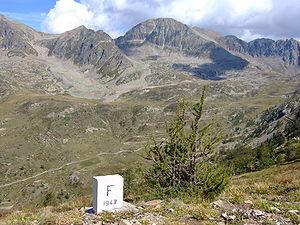
Une borne frontière à proximité du col de la Lombarde, entre Isola 2000 et Sant'Anna di Vinadio - Photo amateur prise par moi-même Italiano: Una cippo di confine nei pressi del Colle della Lombarda, tra Isola 2000 e Sant'Anna di Vinadio - Foto amatoriale scattata da me stesso
La frontière franco-italienne est la frontière séparant la France et l'Italie.
Le traité de Paris signé le 10 février 1947 est le résultat de la conférence de paix de Paris tenue du 29 juillet au 15 octobre 1946. Les Alliés de la Seconde Guerre mondiale, principalement les États-Unis, l'URSS, le Royaume-Uni et la France négocient les détails du traité de paix avec l'Italie, la Roumanie, la Hongrie, la Bulgarie et la Finlande après la fin de la Seconde Guerre mondiale.